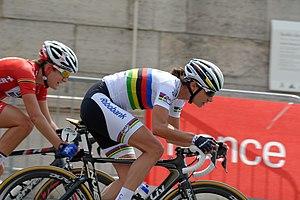
La Saison 2014 de l'équipe Rabo Liv Women est la dixième de la formation. Au niveau recrutement, l'arrivée de la talentueuse Néerlandaise Anna van der Breggen est un renfort considérable. La pistarde allemande Anna Knauer et la Batave Moniek Tenniglo s'ajoutent également à un effectif qui a perdu Megan Guarnier, Liesbet de Vocht et Jolanda Neff. Le début de saison est marqué par la victoire aux championnats du monde de cyclo-cross de Marianne Vos. En Coupe du monde, Pauline Ferrand-Prévot remporte la Flèche wallonne, Lucinda Brand le Grand Prix de Plouay et Marianne Vos le Tour de Bochum. L'équipe survole le Tour d'Italie en gagnant 6 étapes et en occupant l'intégralité du podium, dans l'ordre : Marianne Vos, Pauline Ferrand-Prévot et Anna van der Breggen. En fin d'année, la Française devient championne du monde sur route. La formation est numéro un mondial, tout comme Marianne Vos au classement individuel.